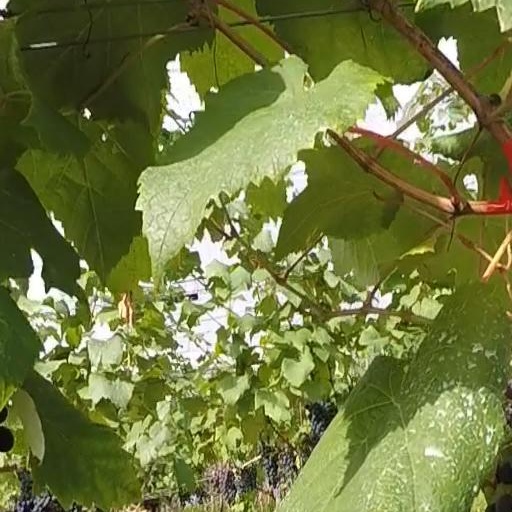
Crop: grape